Glass knife

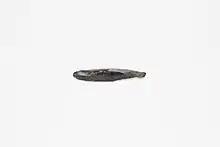
An obsidian knife made before 5800 BCE

In the Stone Age, bladed tools were made by chipping suitable stones which broke with a conchoidal fracture, a process known as knapping or lithic reduction. The same technique was used to make tools, including knives, out of obsidian, natural volcanic glass.